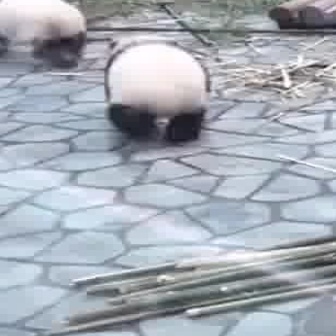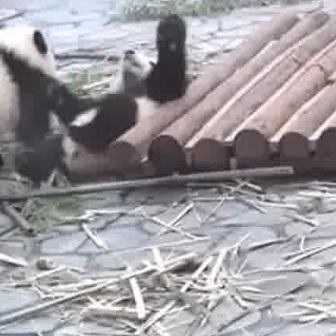
  Please identify the target specified by the bounding box [101,32,210,141] in the first image and locate it in the second image. Return the coordinates in [x_min,y_min,x_max,y_max] format.
Answer: [10,14,185,190]